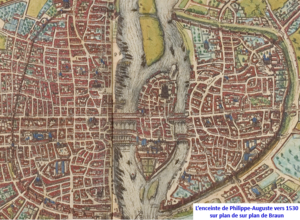
Enceinte de Philippe-Auguste vers 1530 sur plan de Braun
Au fur et à mesure de sa croissance, Paris est entouré de sept enceintes successives, auxquelles s'ajoute une hypothétique enceinte gauloise. Chronologiquement, on compte : l'enceinte gauloise mentionnée, une enceinte gallo-romaine, trois enceintes médiévales dont celle de Philippe Auguste et de Charles V, l'enceinte de Louis XIII, dite des Fossés jaunes, l'enceinte des Fermiers généraux, et l'enceinte de Thiers. Ainsi, depuis l’Antiquité jusqu'au XXᵉ siècle, Paris est toujours entouré d'enceintes, sauf pendant un siècle, de 1670 à 1785 qui correspond à la date du début de la construction du mur des Fermiers généraux.
Les Aventures de Guilhem d'Ussel, chevalier troubadour est une suite romanesque historique de l’écrivain français Jean d'Aillon.
L’enceinte de Philippe Auguste est un système de fortification urbaine construit à Paris, à partir de la fin du XIIᵉ siècle. Cette deuxième enceinte médiévale est la plus ancienne dont on connaisse le tracé avec précision.